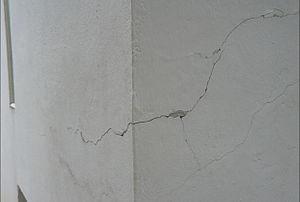
Après restauration
La villa E-1027 est le vocable donné à une maison de bord de mer, accessible seulement par le sentier du littoral dit des douaniers, à Roquebrune-Cap-Martin dans les Alpes-Maritimes en France. C'est un exemple type de l’architecture moderniste des années 1930. Elle a été construite de 1926 à 1929 par l'architecte-décoratrice Eileen Gray et l'architecte et critique d'art Jean Badovici. La villa, fresques comprises, avec son jardin et son terrain a été classée au titre des monuments historiques par arrêté du 27 mars 2000 et a obtenu le Label « Patrimoine du XXe siècle ».